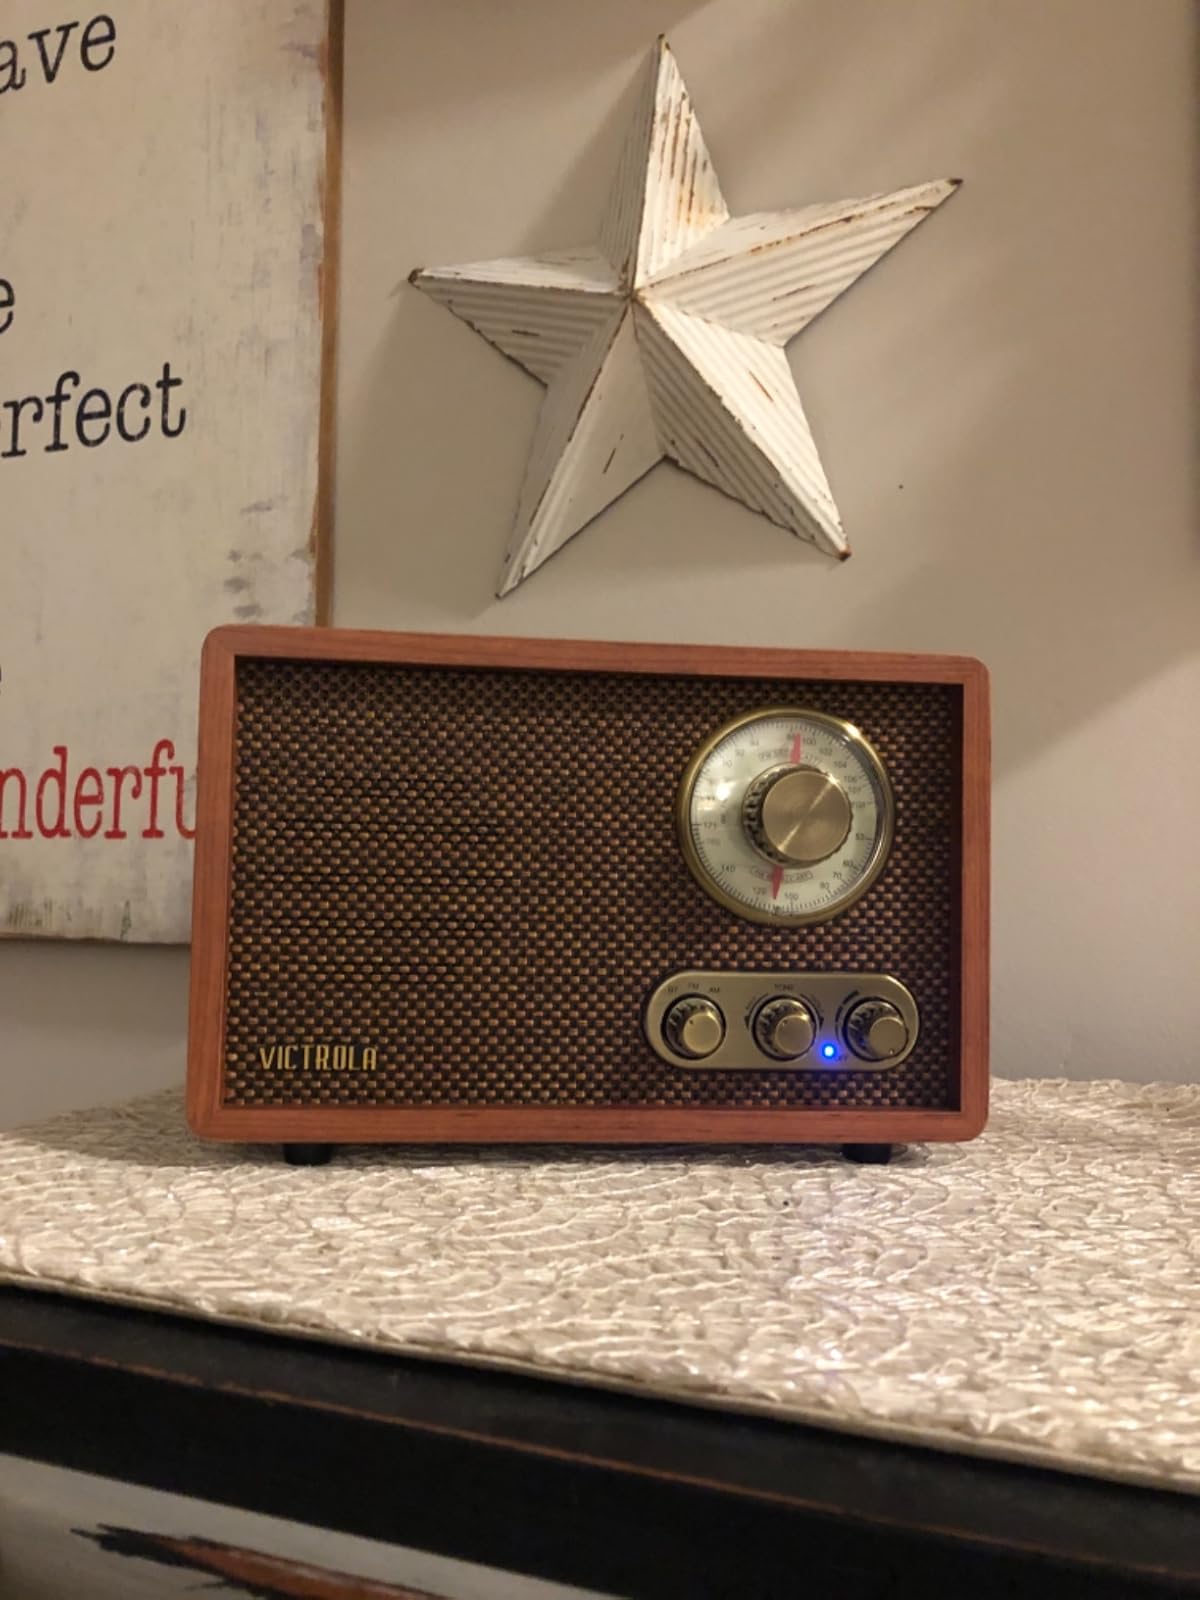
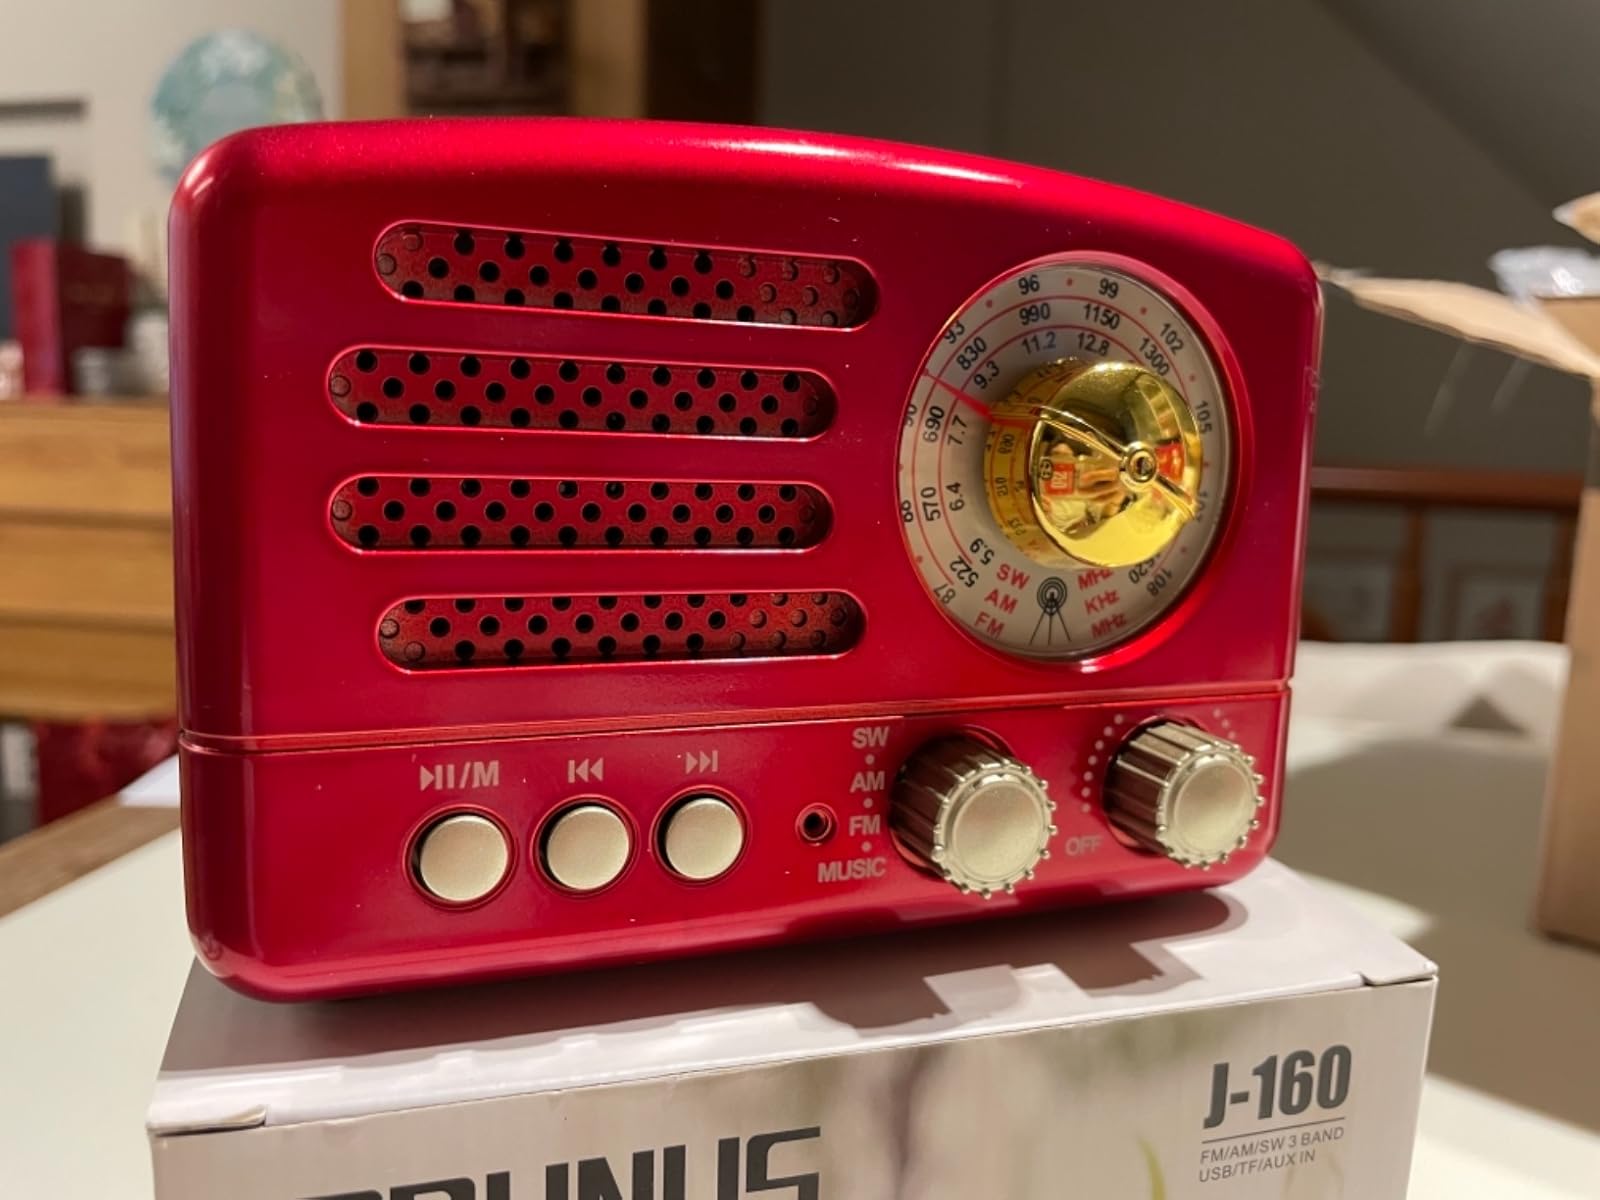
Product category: radio
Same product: no